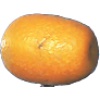
Label: Kumquats 1